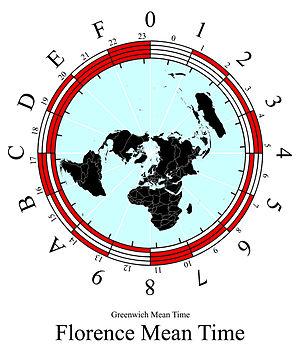
La représentation hexadécimale du temps divise la journée en seize heures hexadécimales par jour.